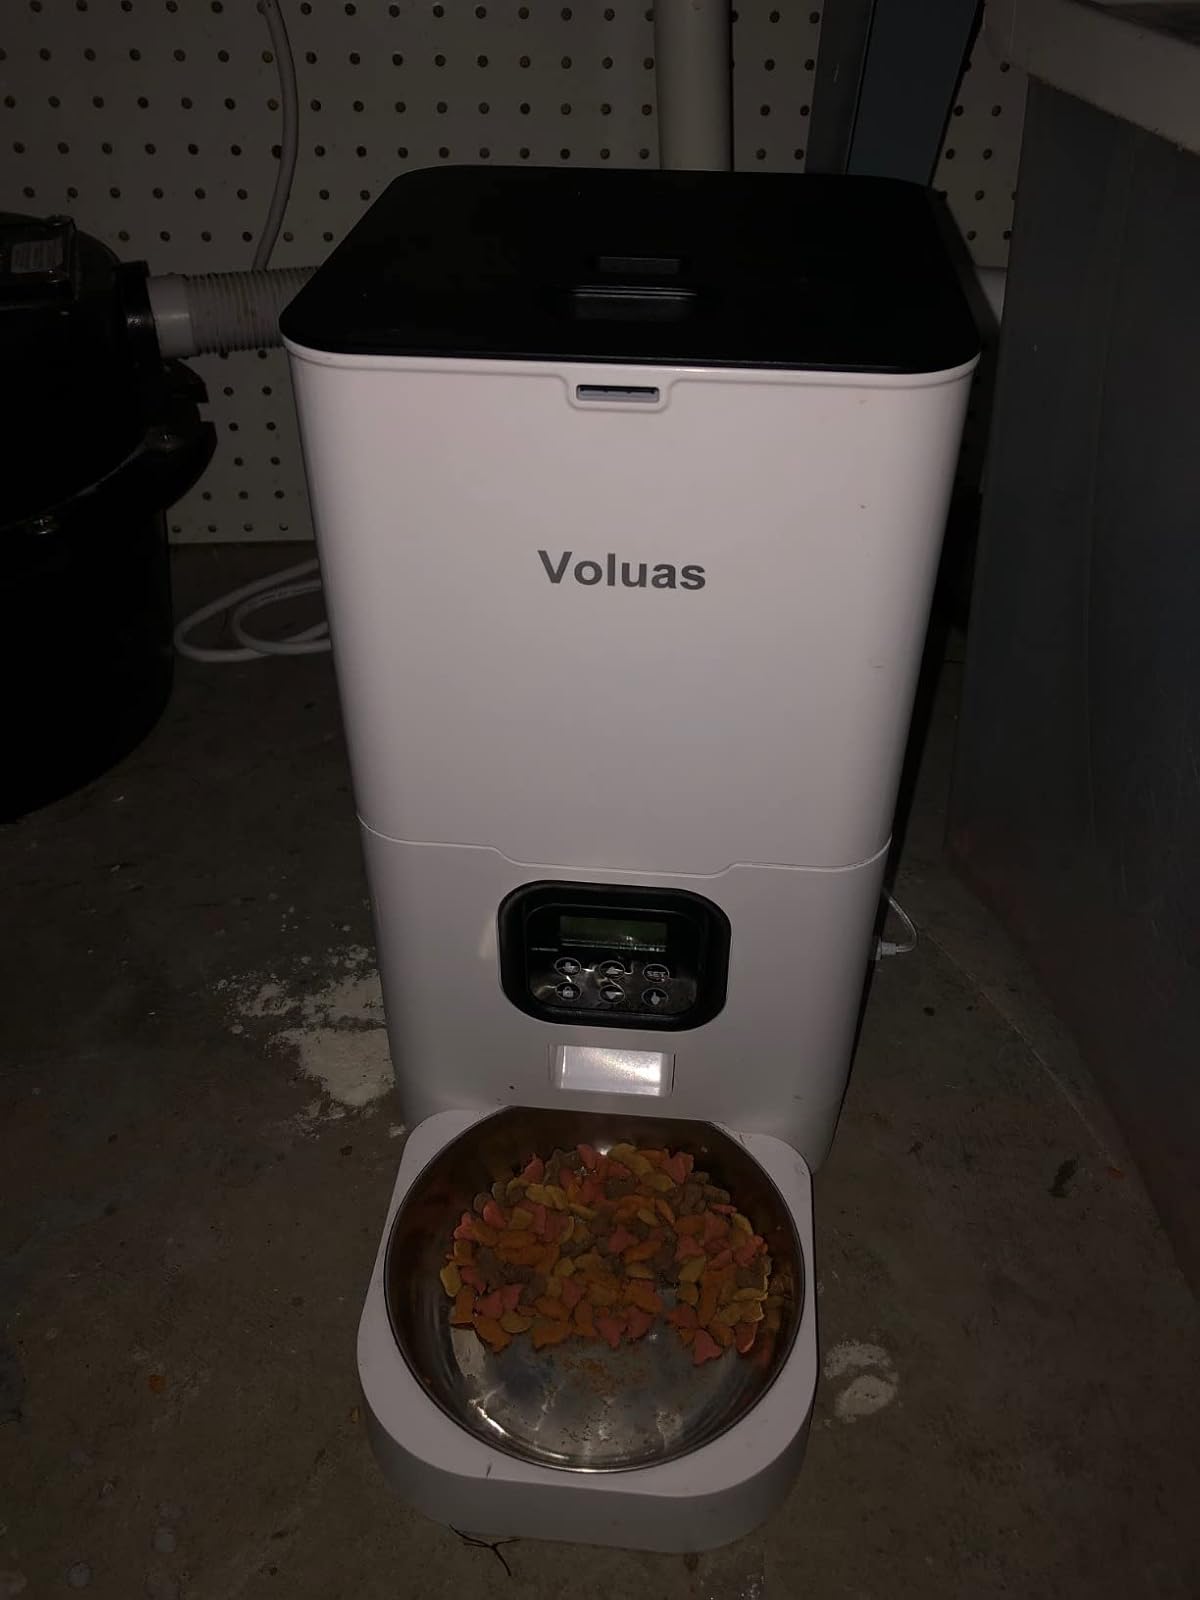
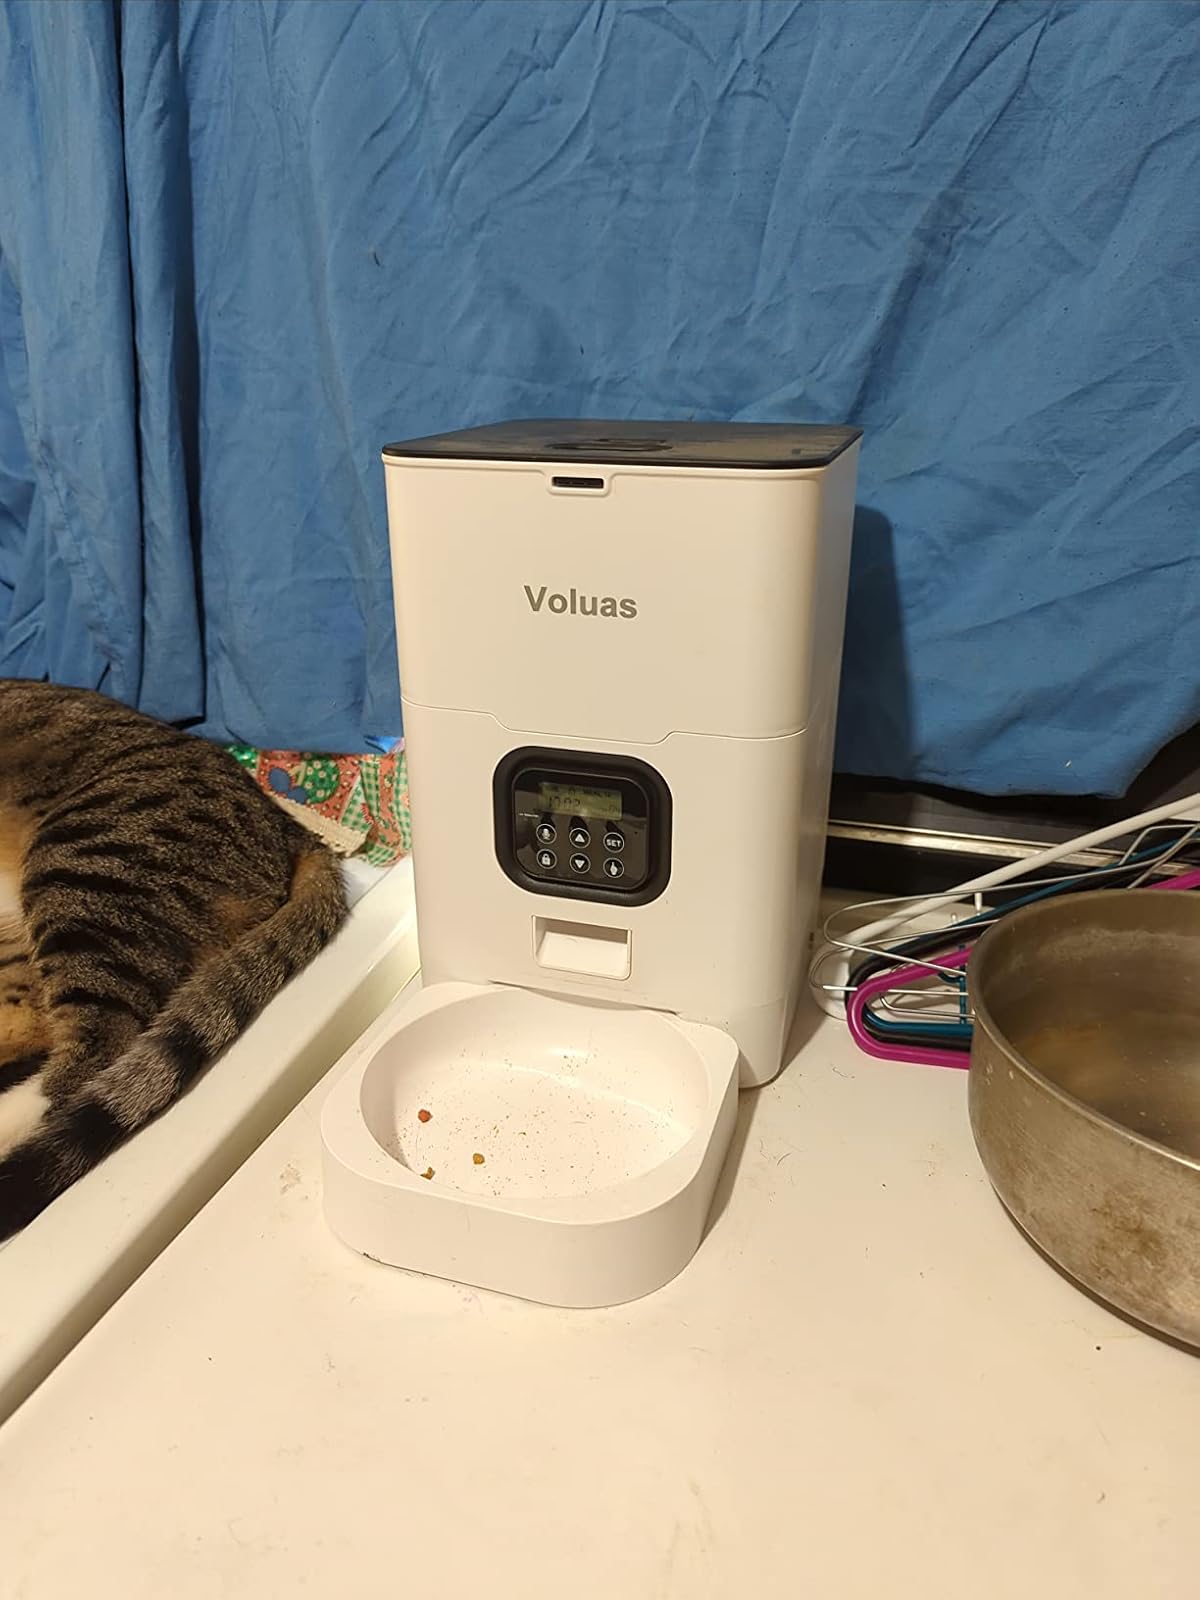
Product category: items_feeder
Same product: yes